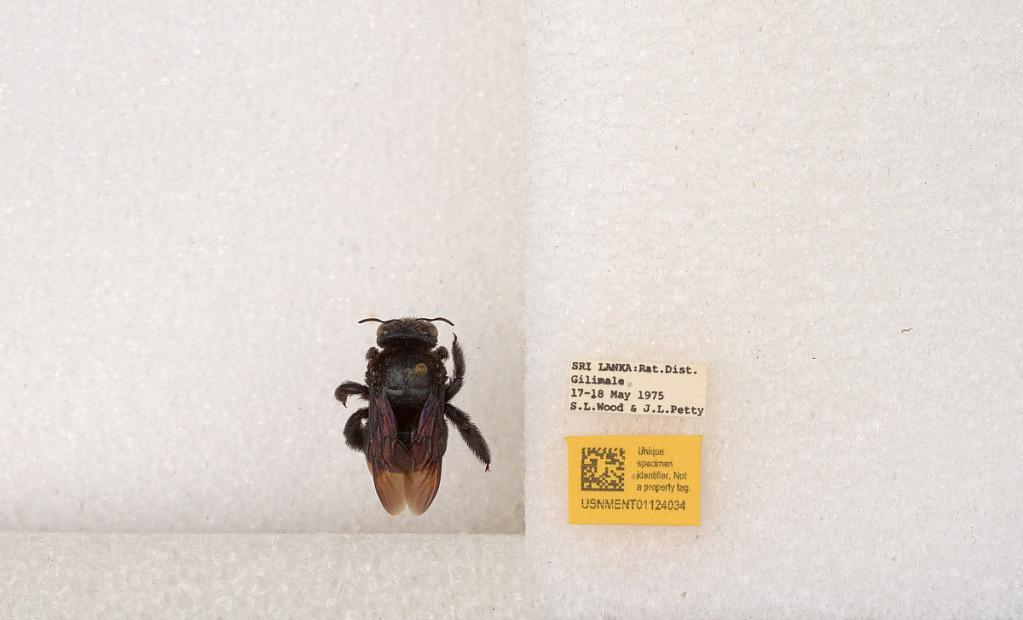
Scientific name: Xylocopa (Maaiana) bentoni Cockerell
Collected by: J. Petty
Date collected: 1975-5-17
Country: Sri Lanka
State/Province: Sabaragamuwa
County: Ratnapura
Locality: Gilimale